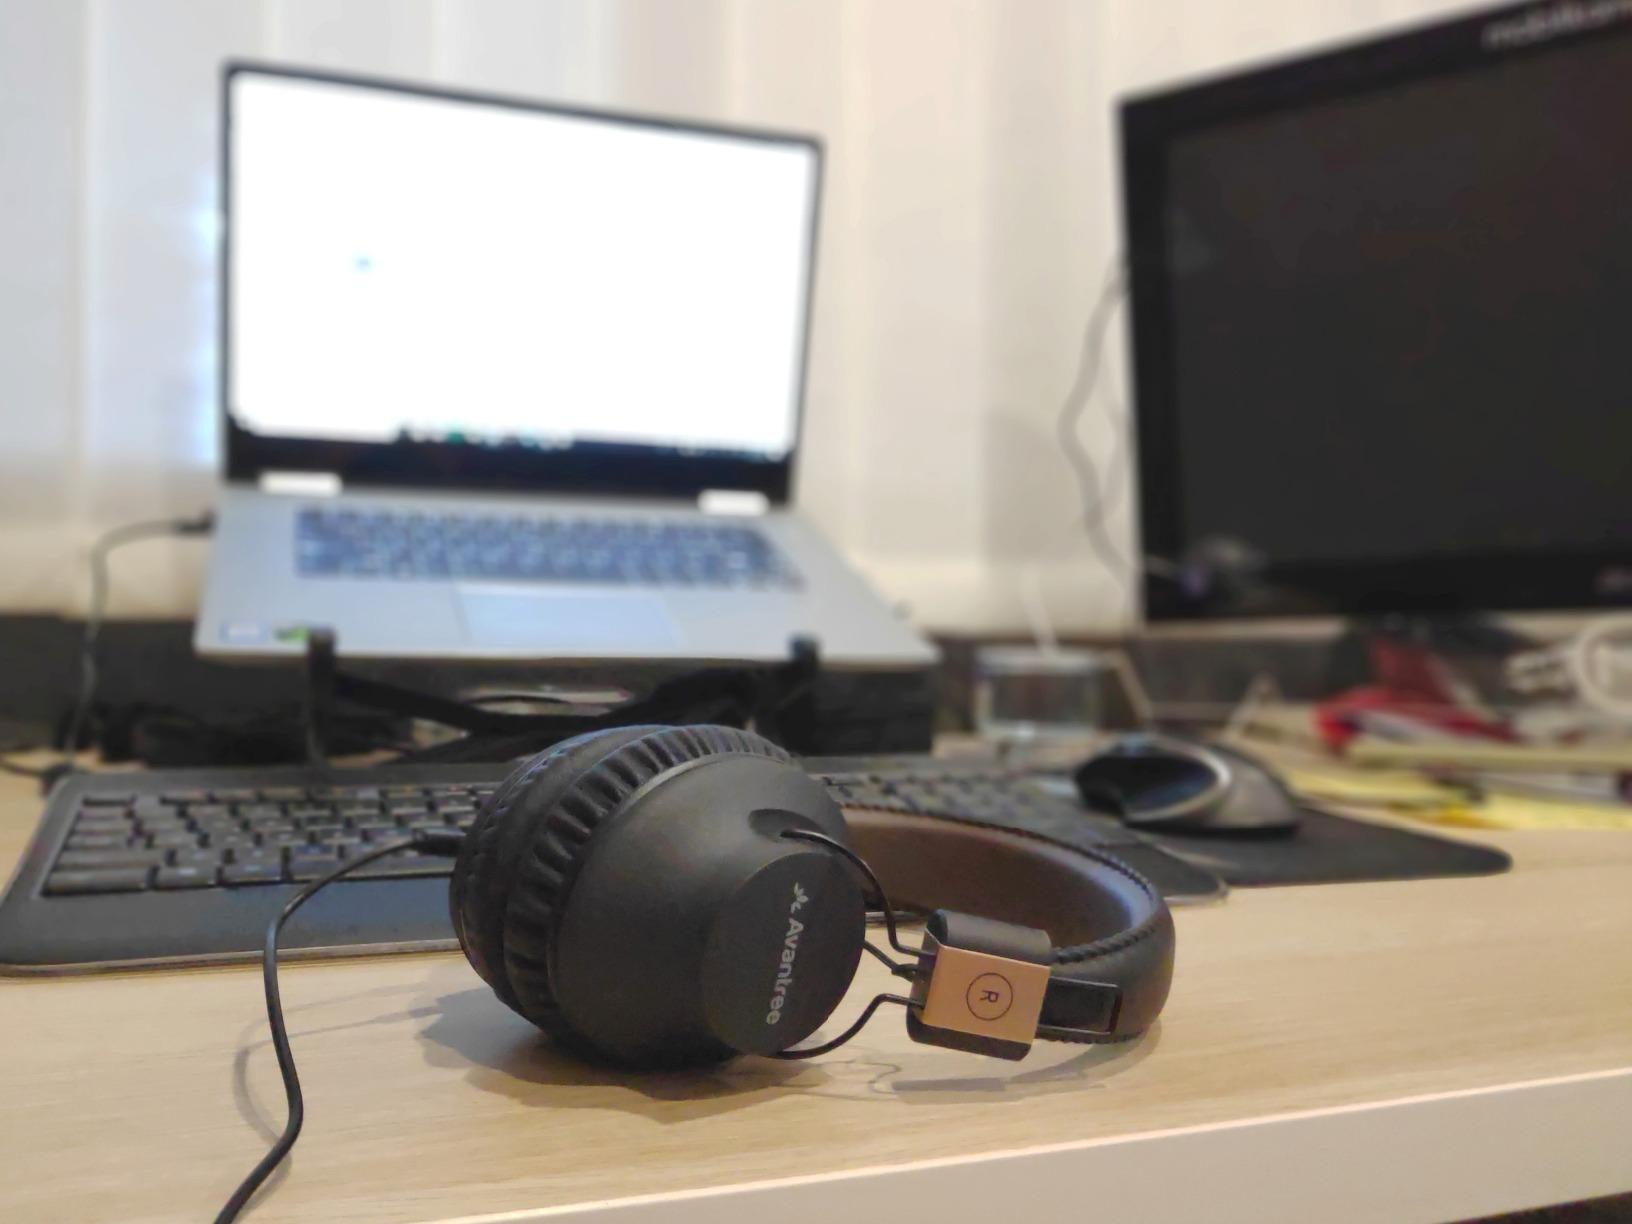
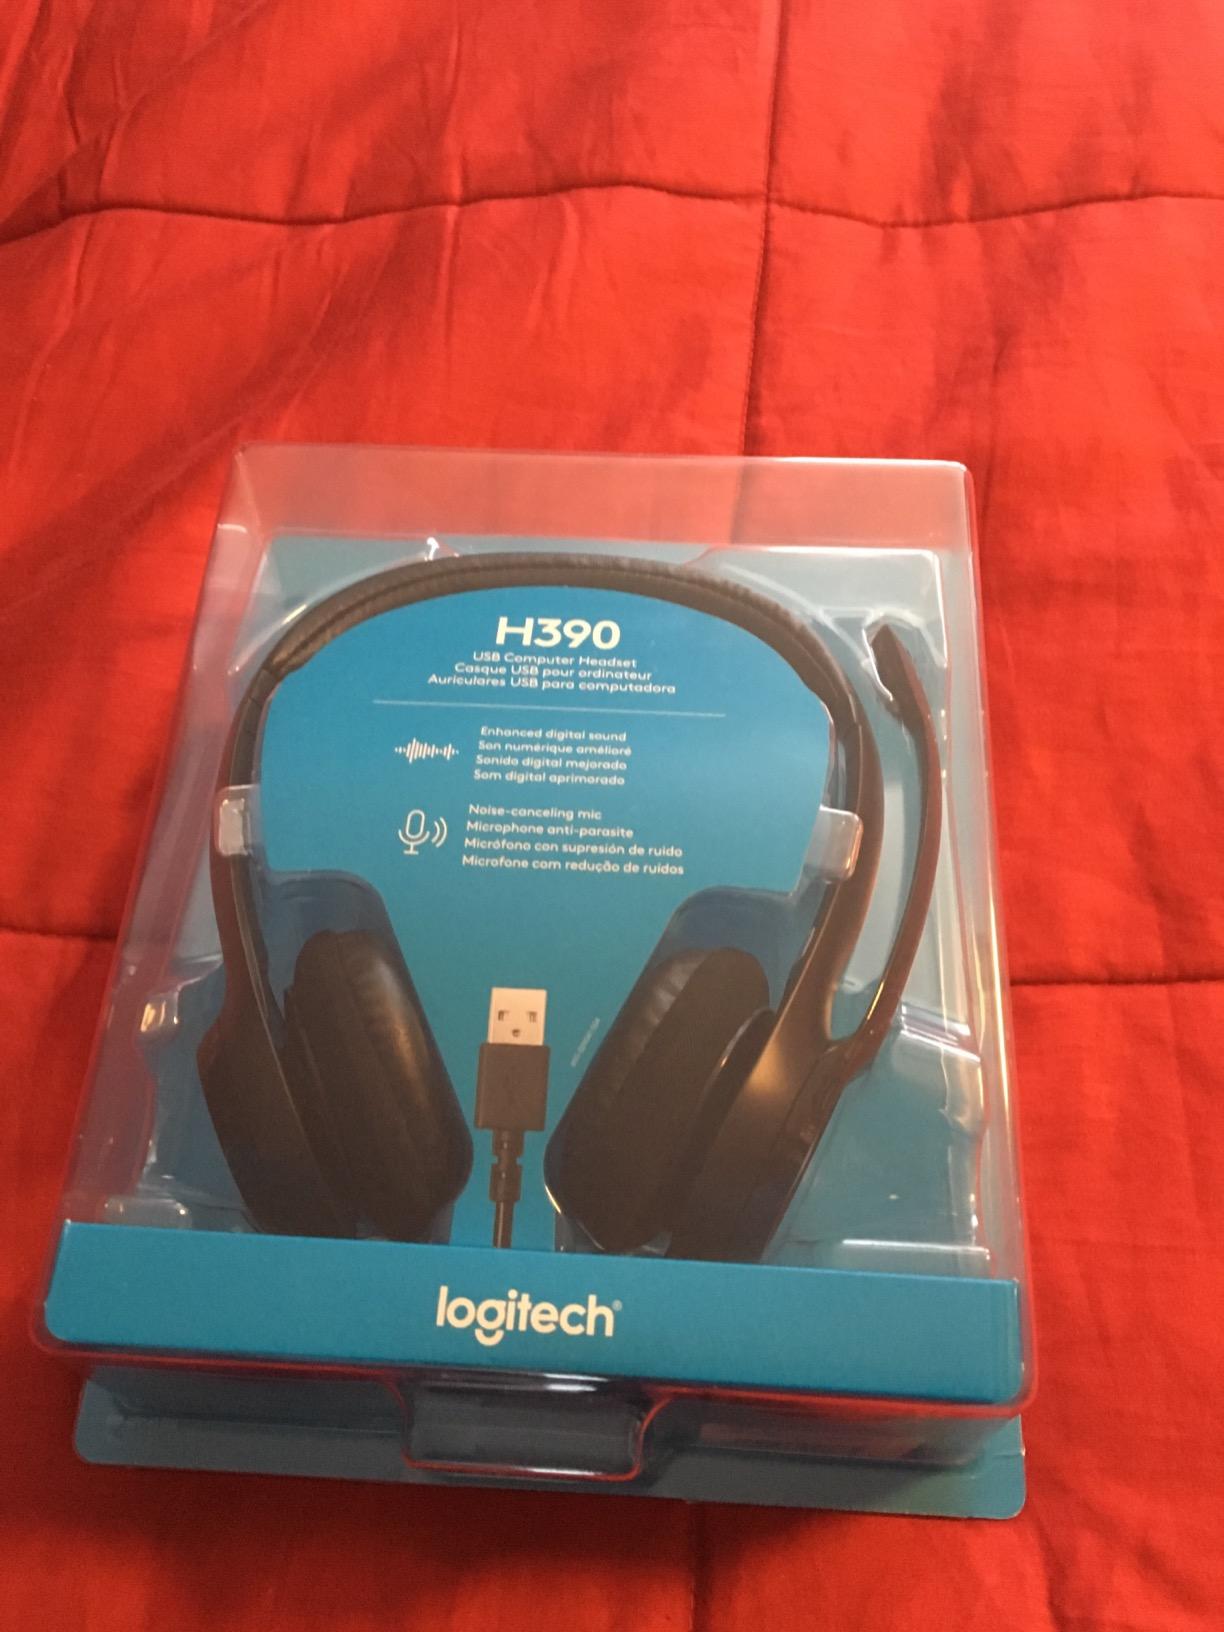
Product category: headphones
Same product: no